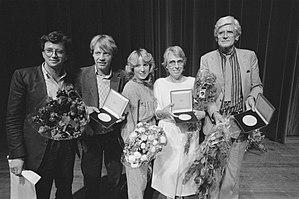
Ludi Boeken est un réalisateur néerlandais.